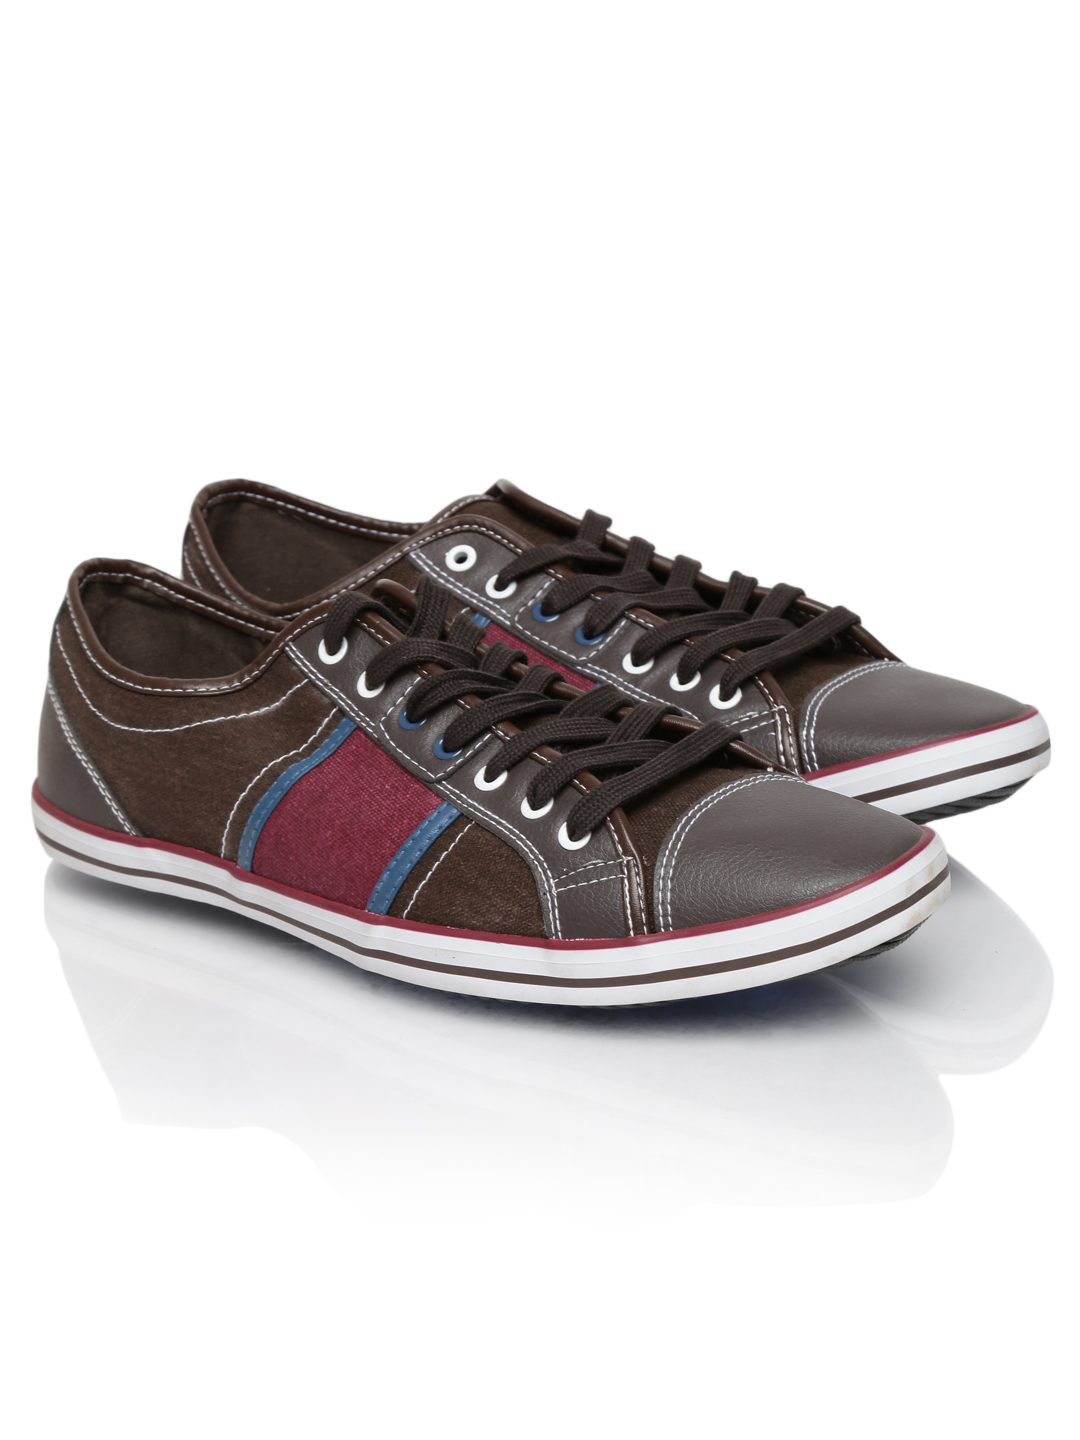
Spinn Men Benzeen Brown Shoes
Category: Footwear / Shoes / Casual Shoes
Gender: Men
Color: Brown
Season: Spring 2013
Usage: Casual